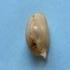
Maize quality: Bad